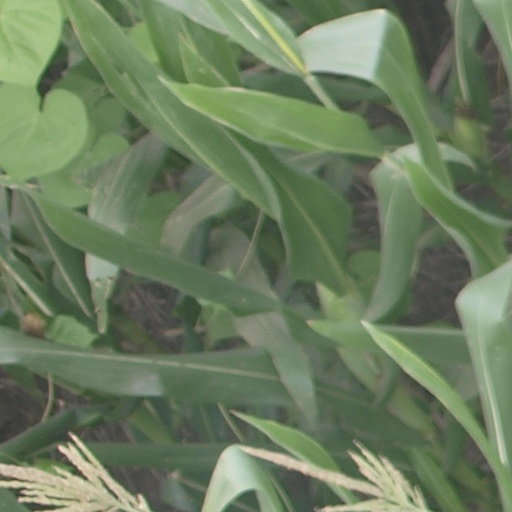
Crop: maize; corn